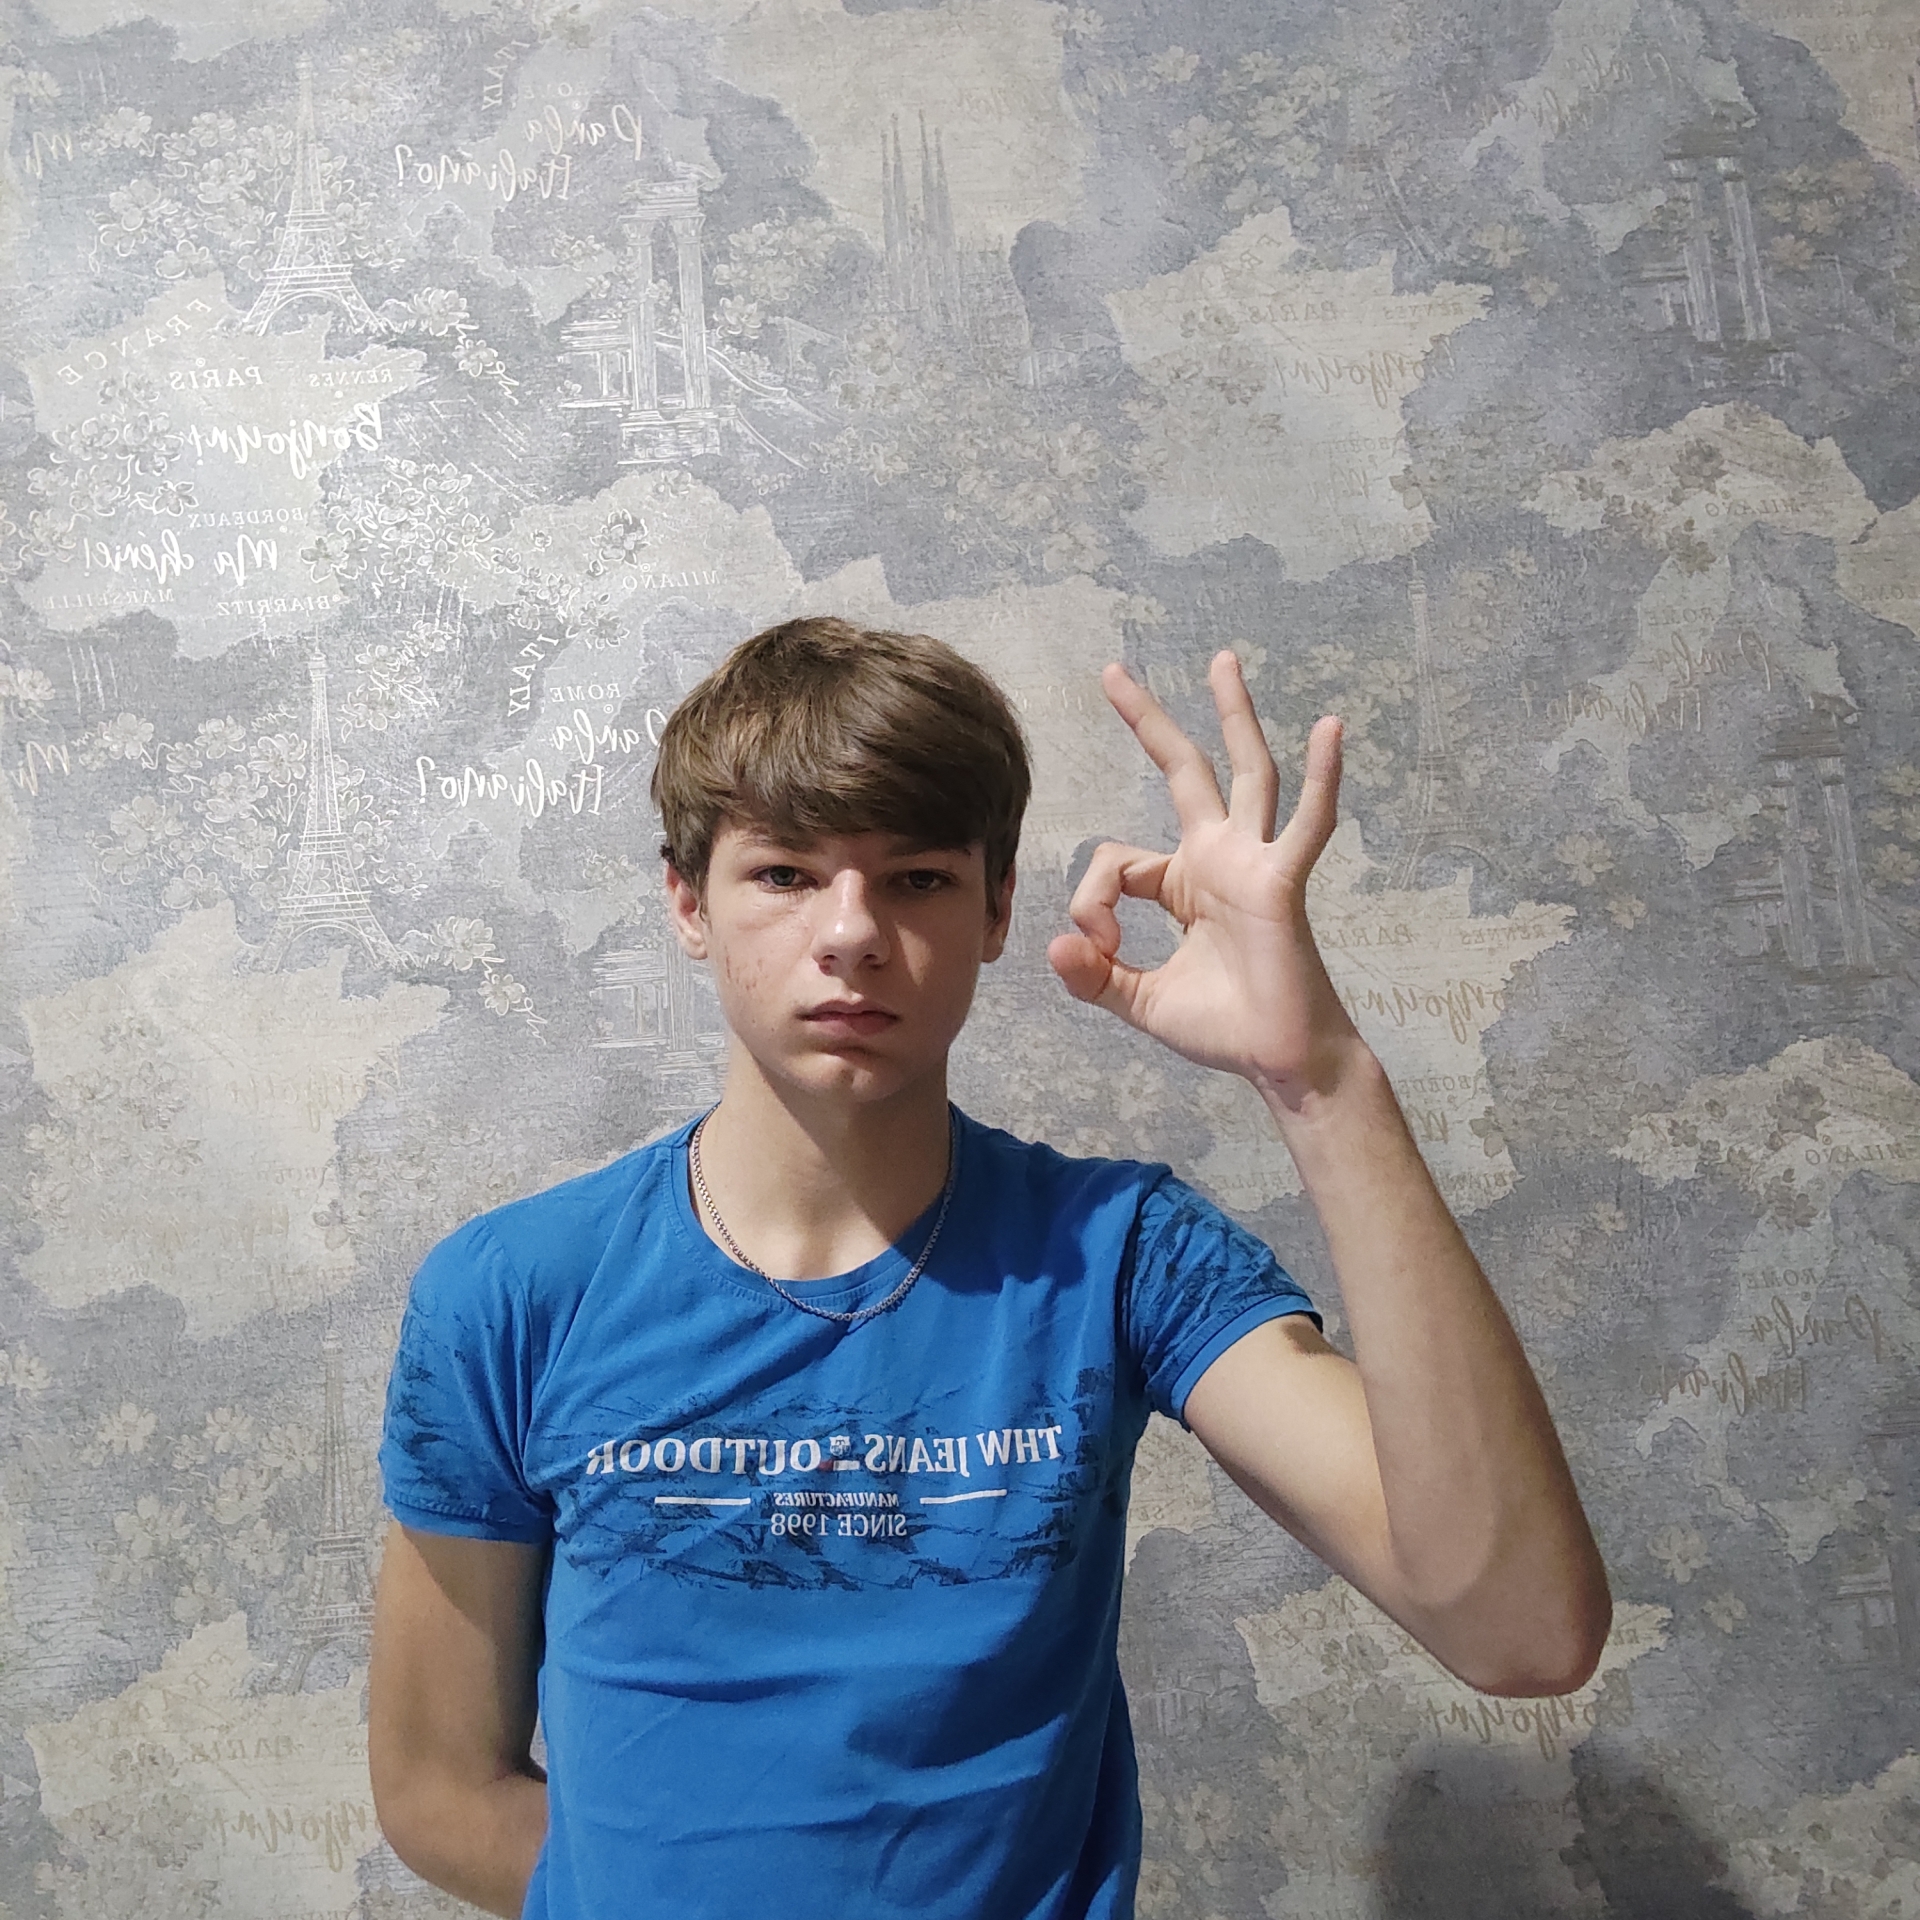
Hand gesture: ok